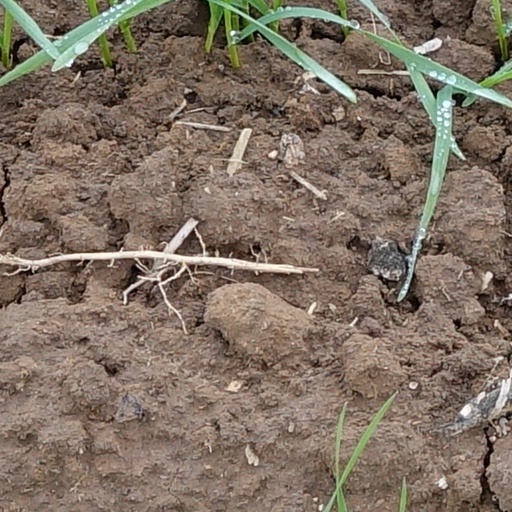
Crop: wheat